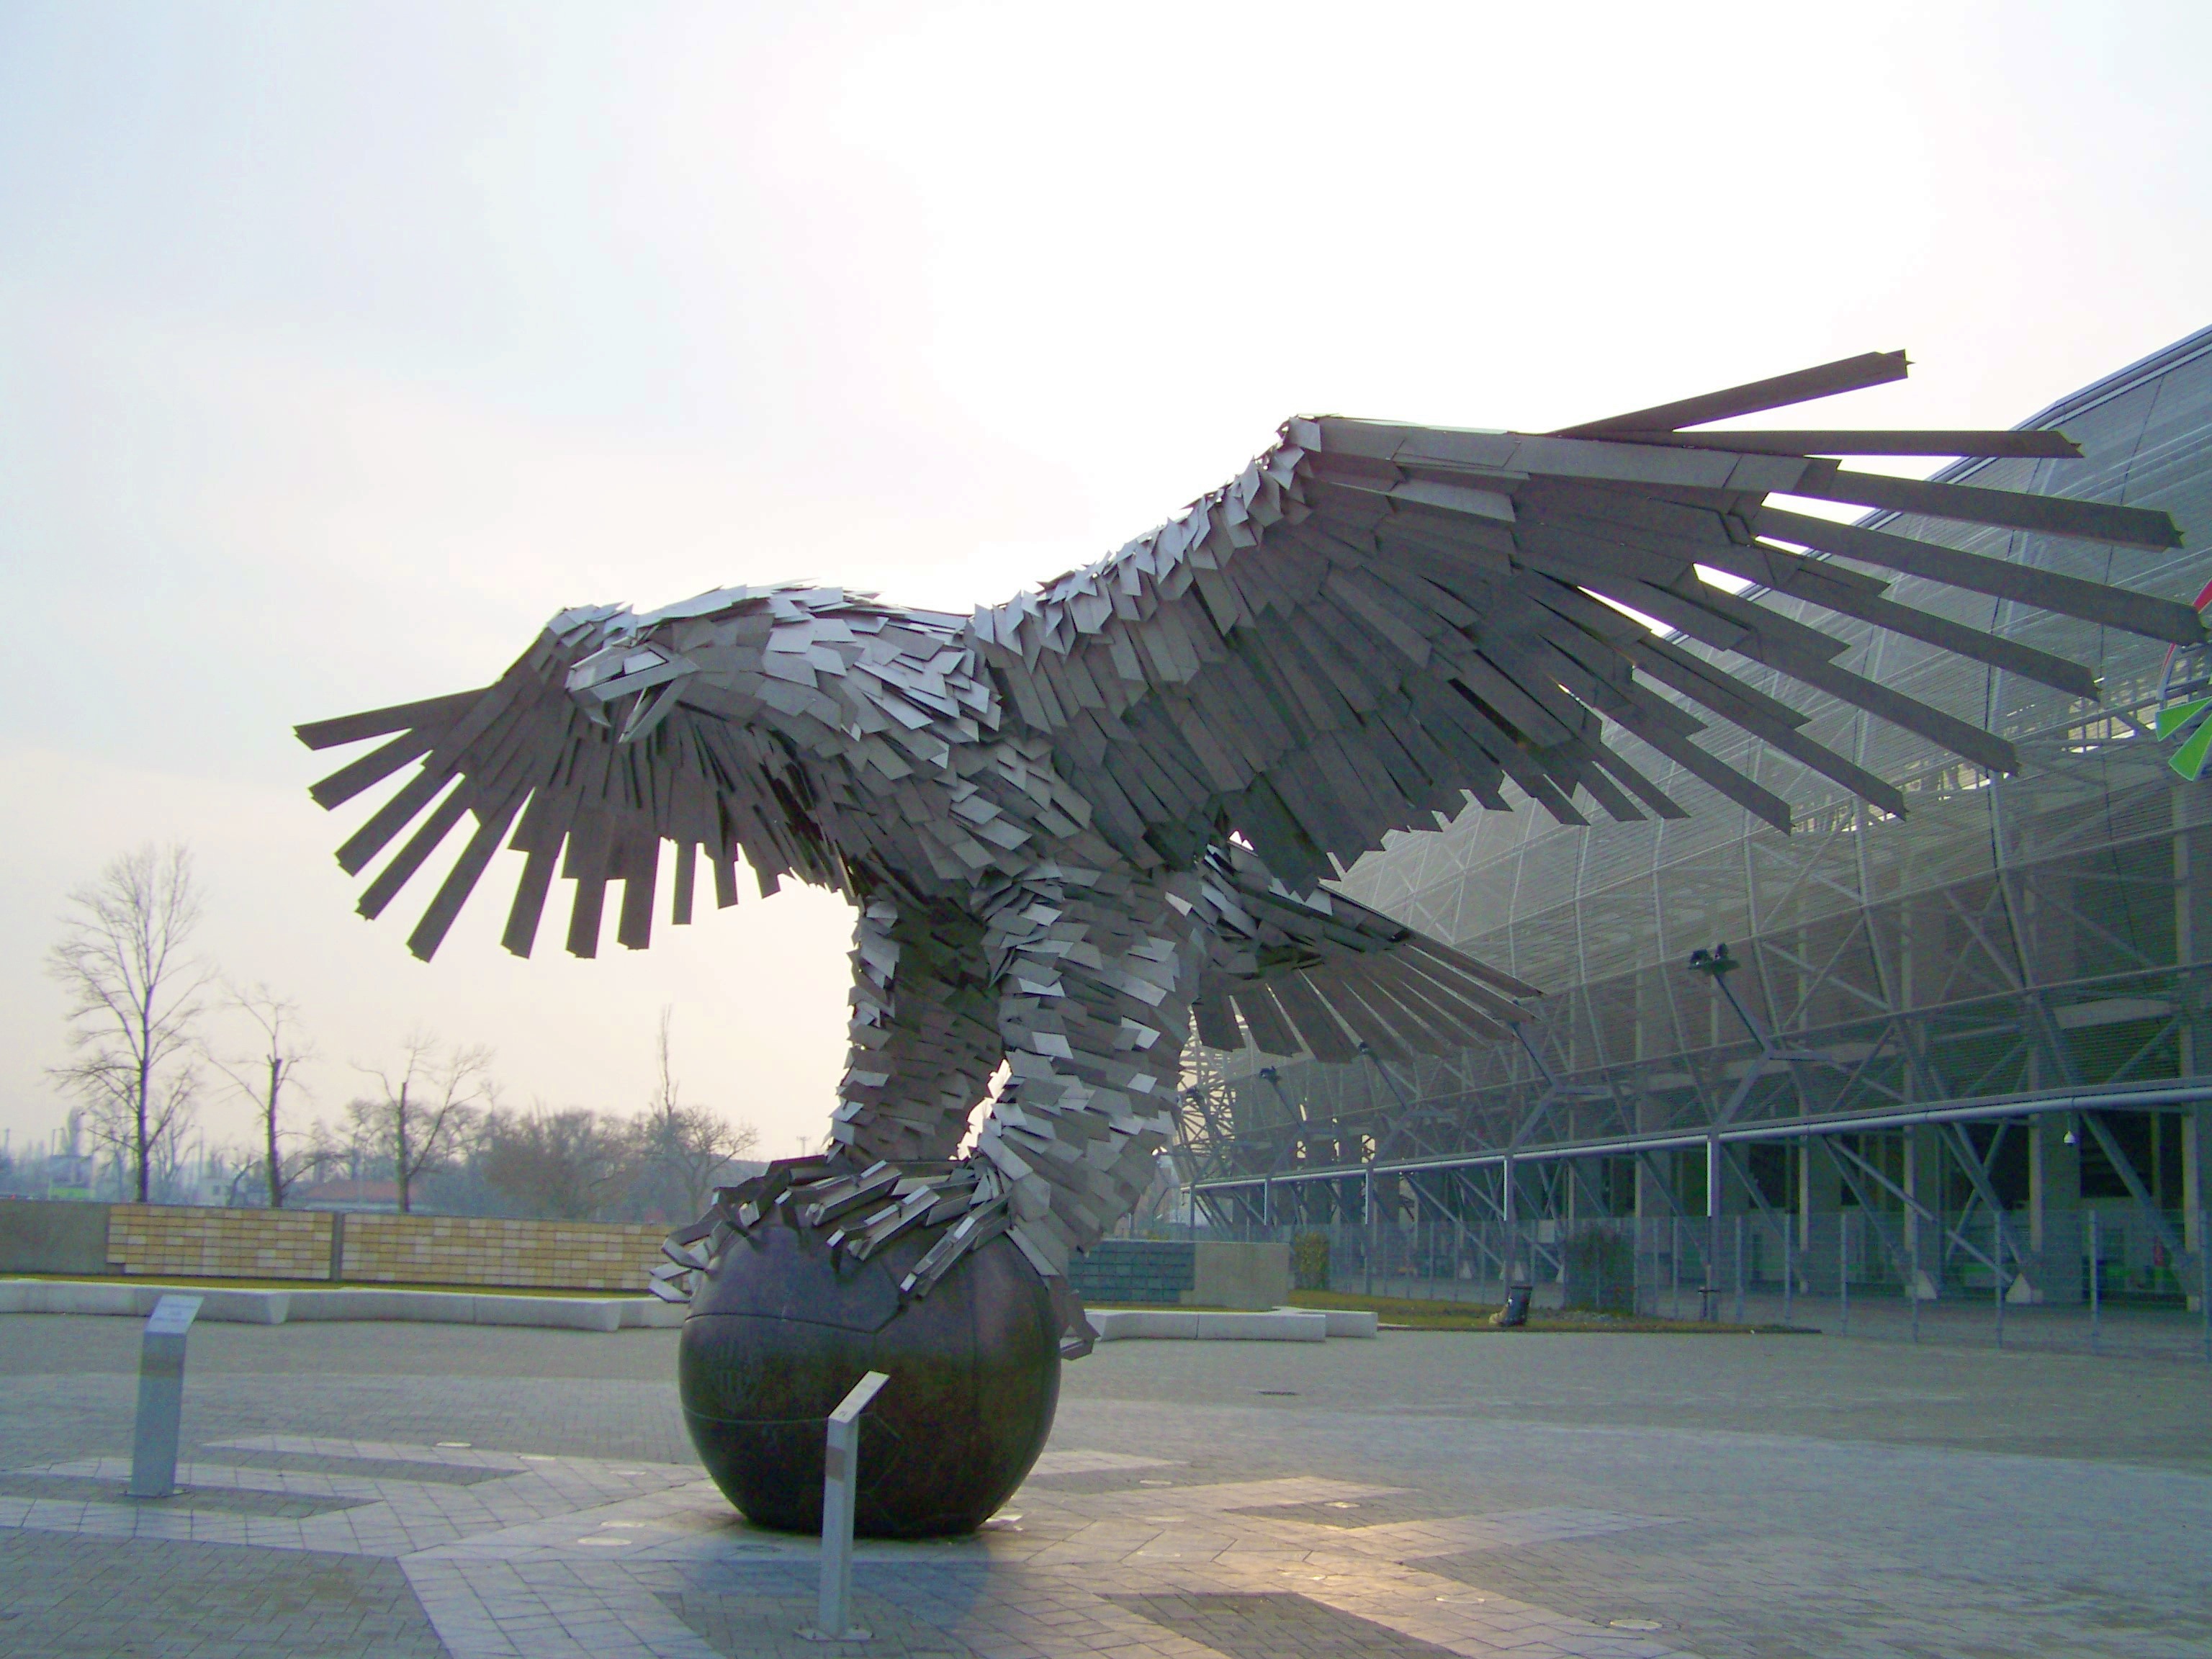
wing, airplane, sculpture, budapest, dinosaur, tyrannosaurus, eagle statue, metal works